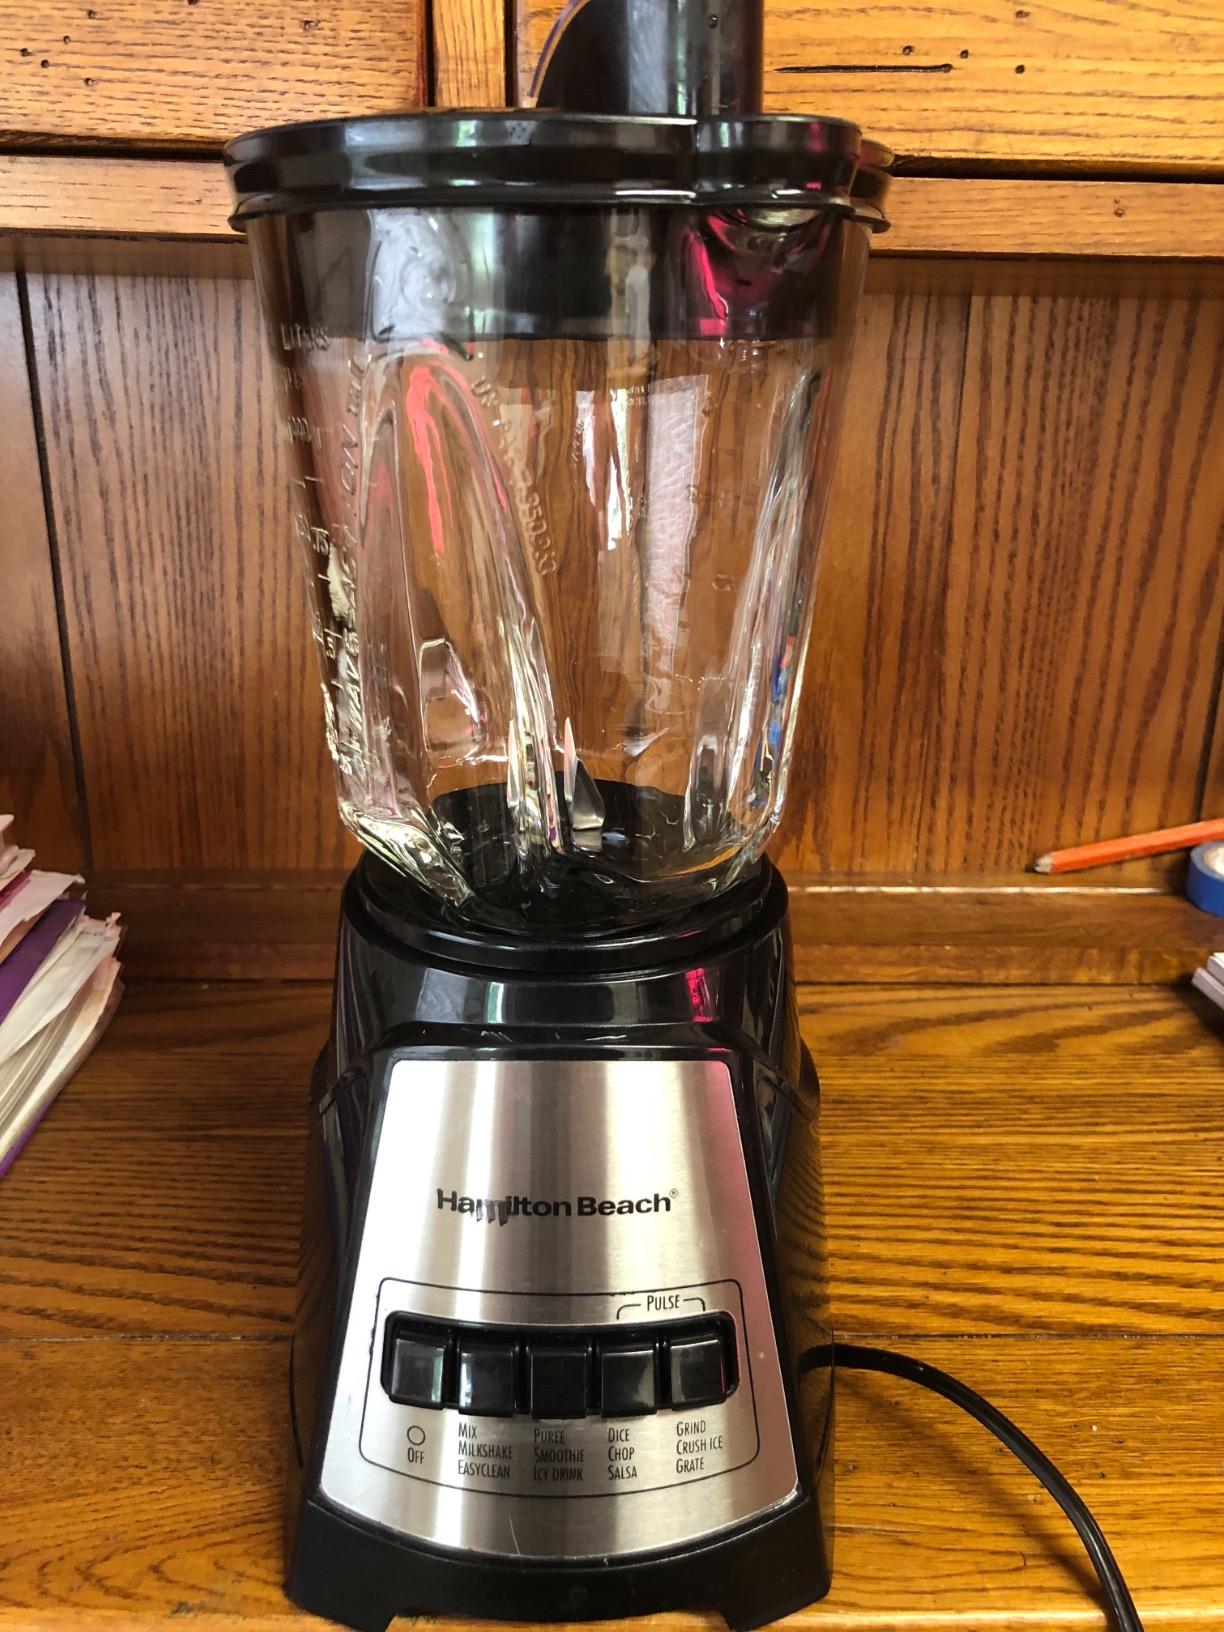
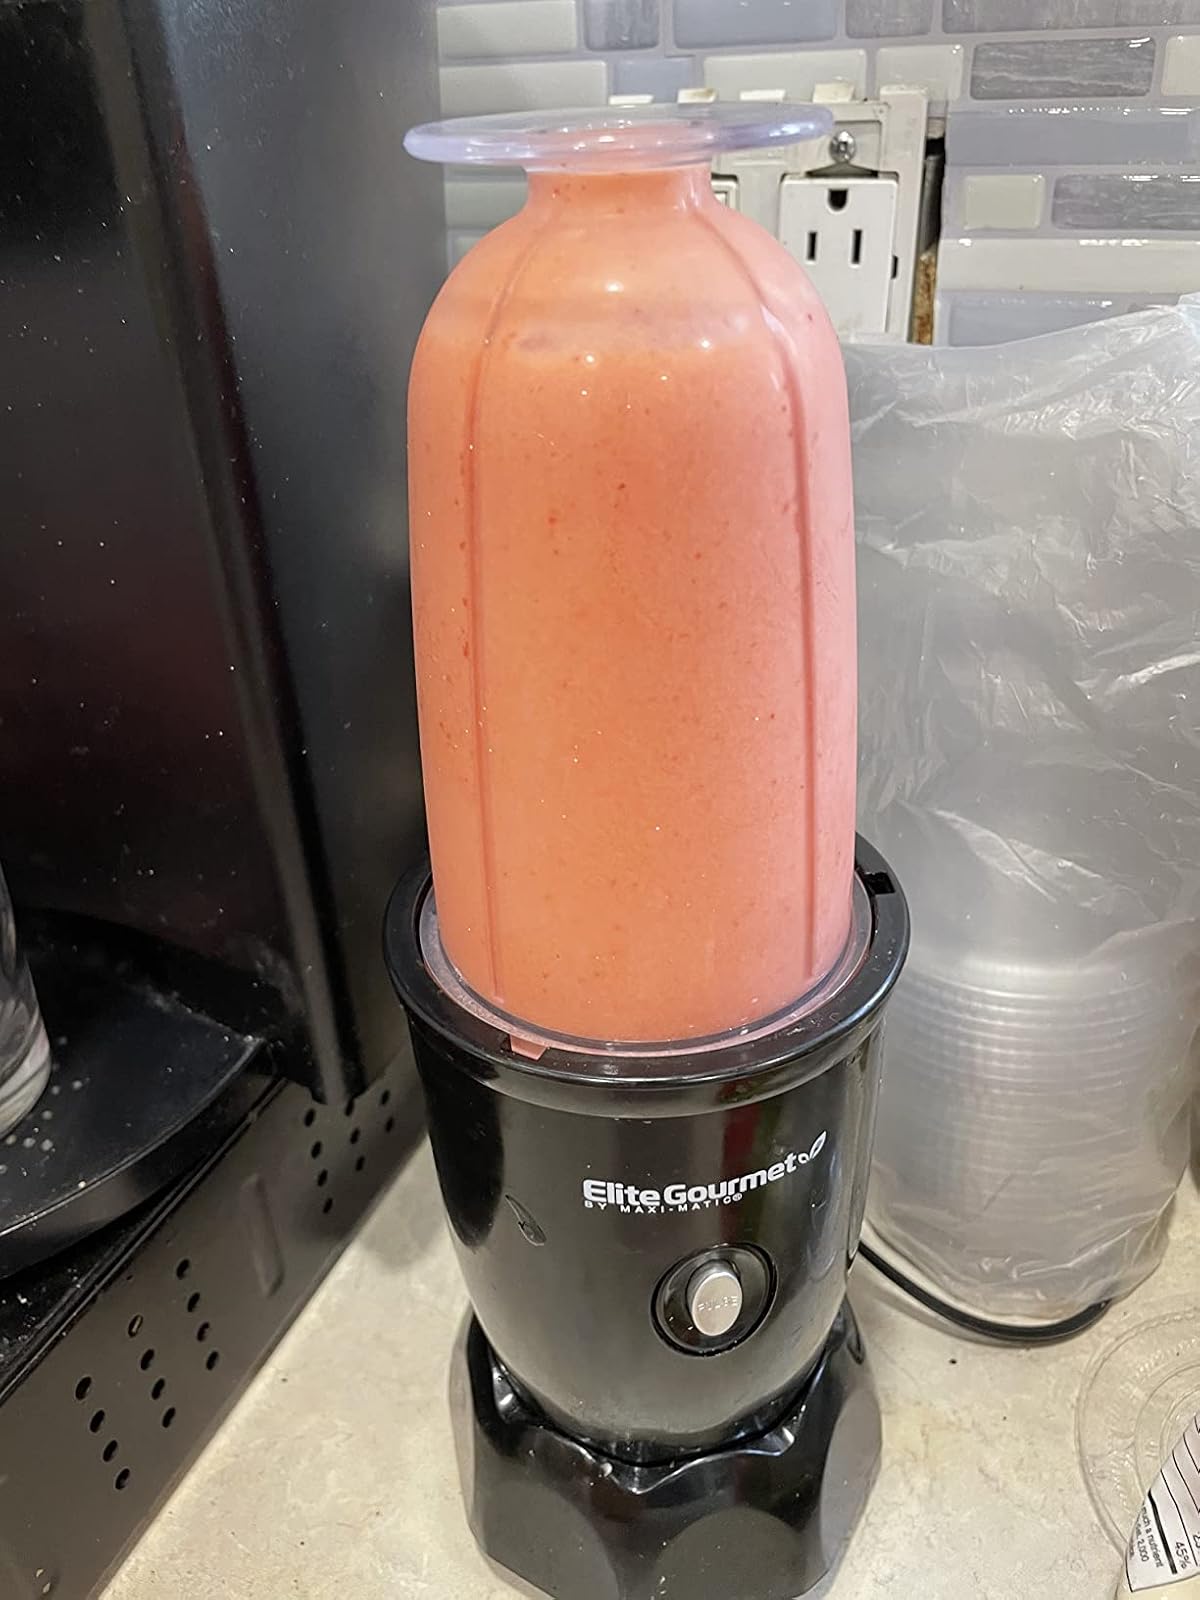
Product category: items_blender
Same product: no